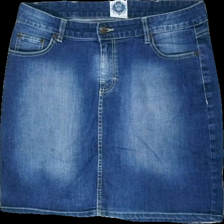
View: front
Type: Skirt
Category: Ladies
Brand: Miss Milla
Colors: Blue
Material: 100% cotton
Cut: Regular
Size: 40
Season: Summer
Trend: Denim
Damage location: middle right
Damage 2 location: middle left
Price range: 50-100
Recommended usage: Reuse
Description: blå jeans kjol